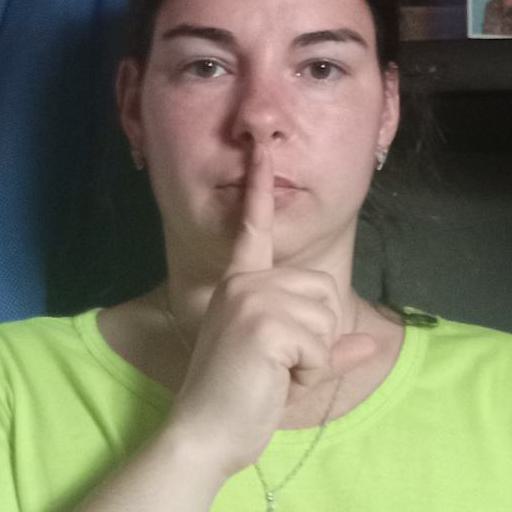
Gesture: mute